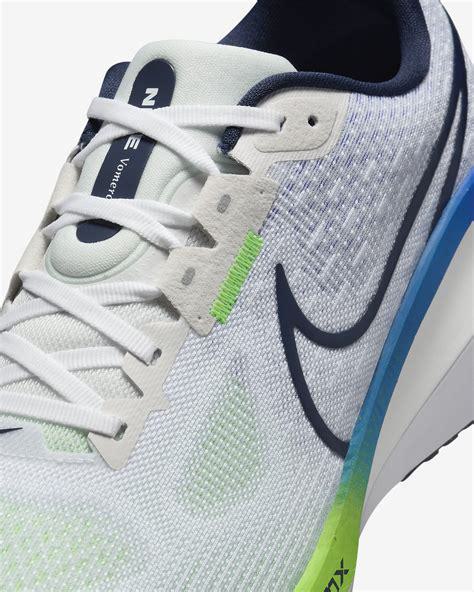
Brand: Nike
Model: Vomero 17